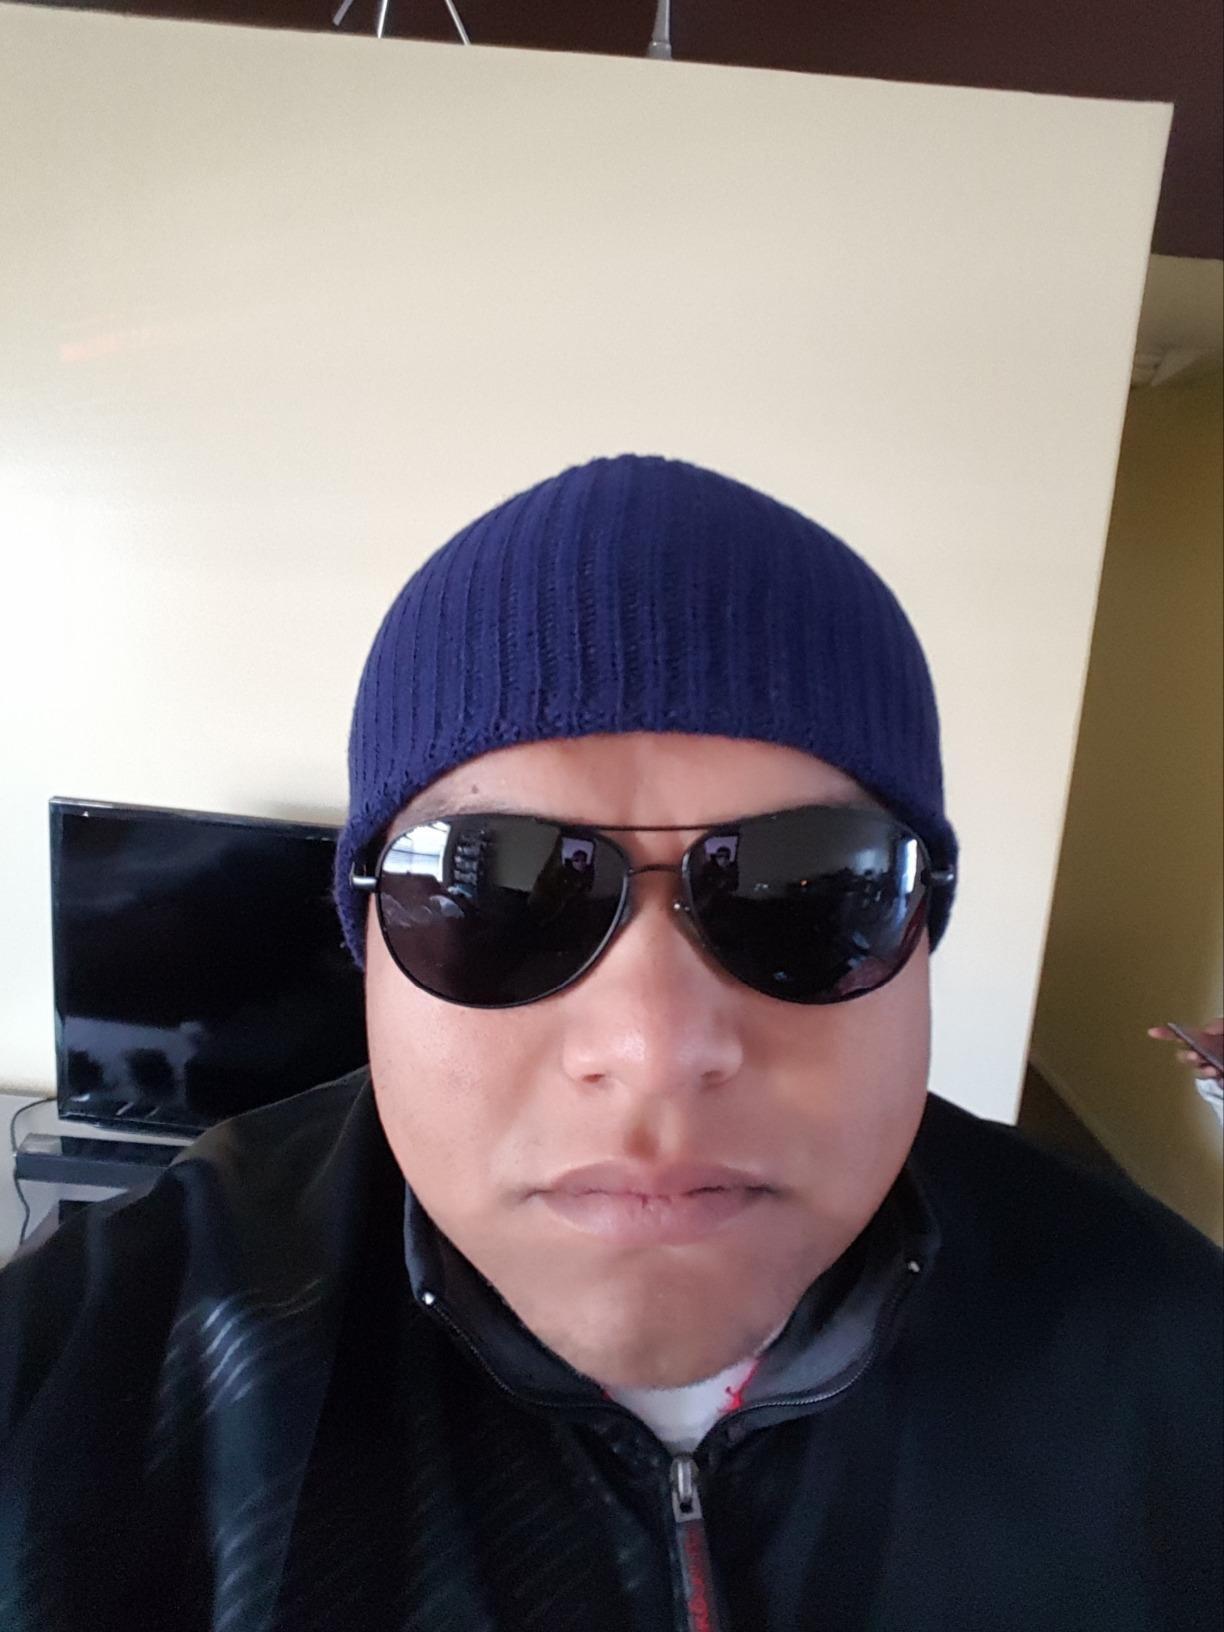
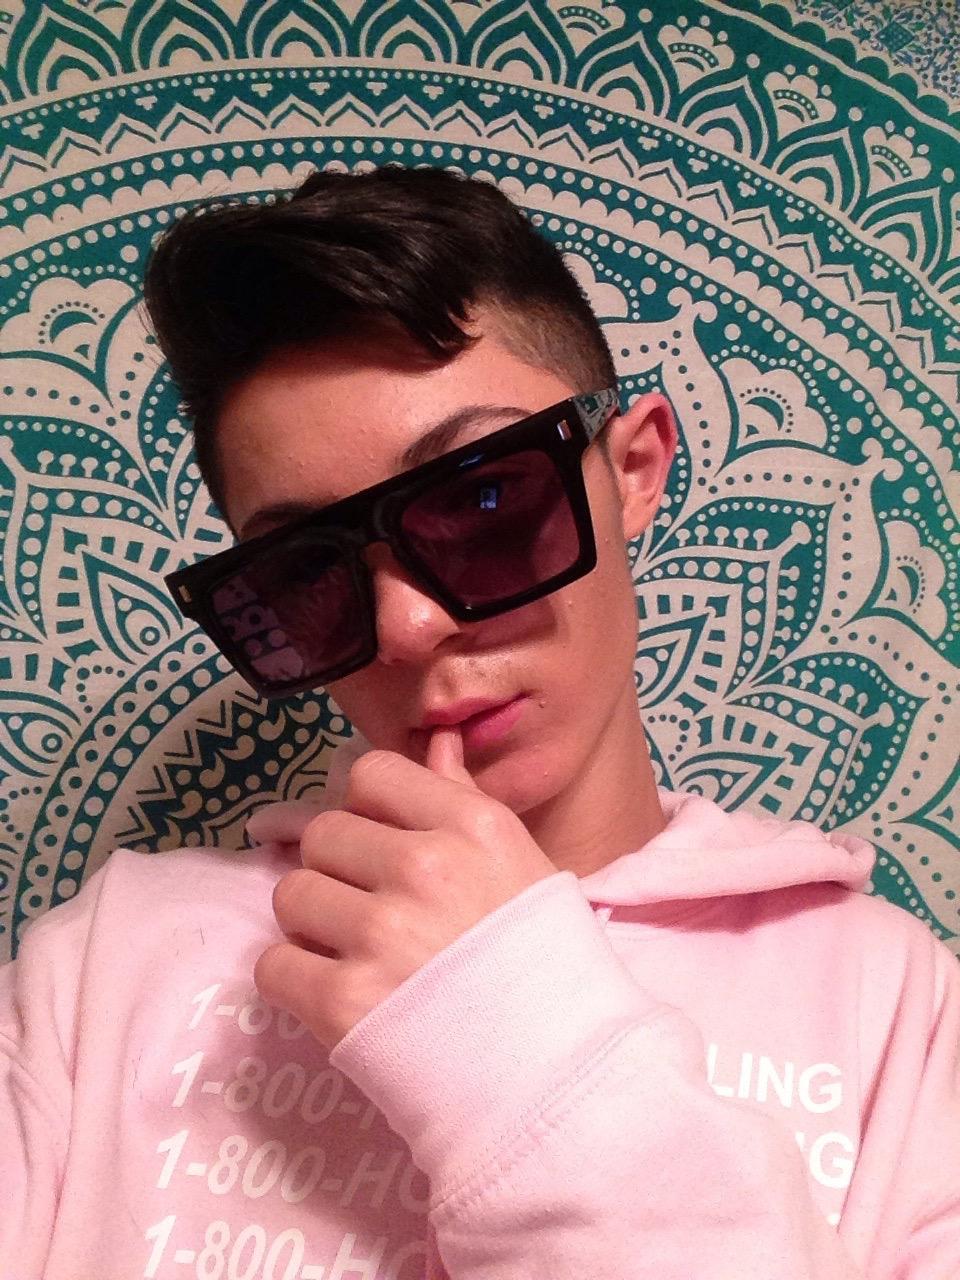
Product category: accessories_sunglasses
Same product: no